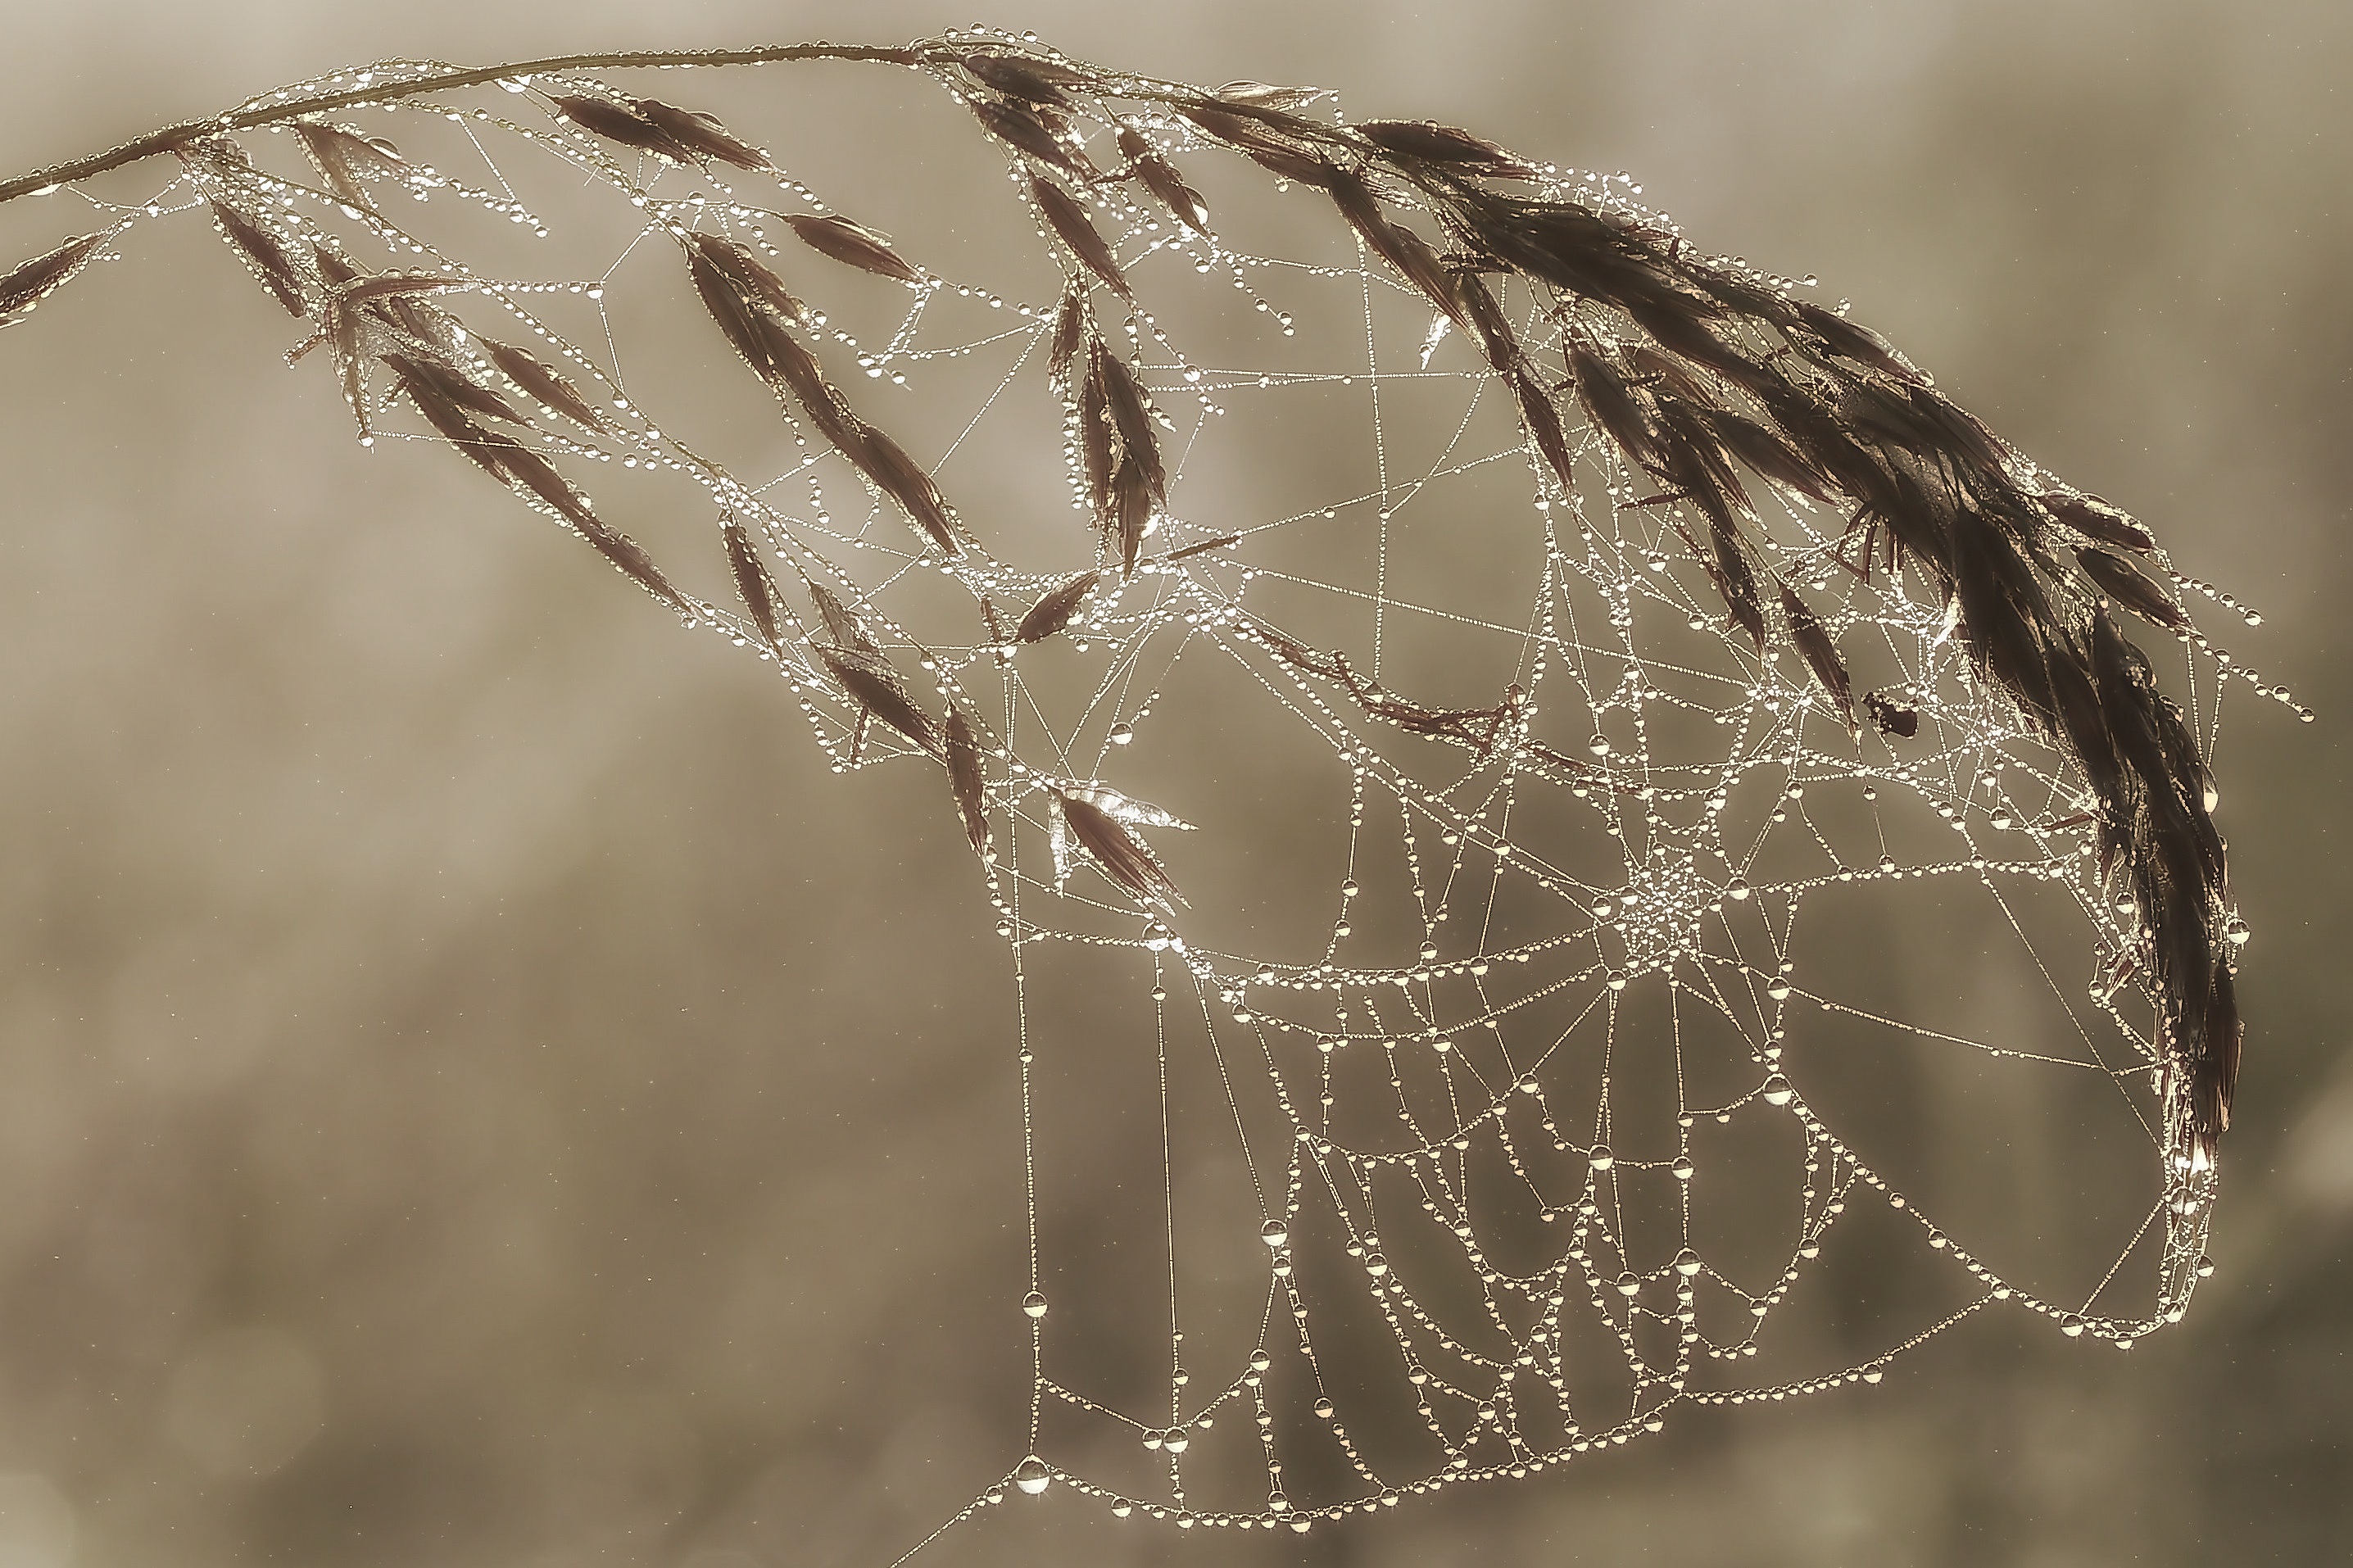
water, branch, dew, wing, leaf, frost, material, drip, invertebrate, twig, spider web, cobweb, close up, spider, dewdrop, arachnid, moisture, spider webs, cobwebs, morgentau, macro photography, beaded, spider web with water beads, morgentau in cobweb